Beryllium

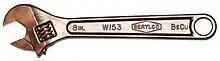
Beryllium copper adjustable wrench

Beryllium-copper alloys were also applied as a hardening agent in "Jason pistols", which were used to strip the paint from the hulls of ships.